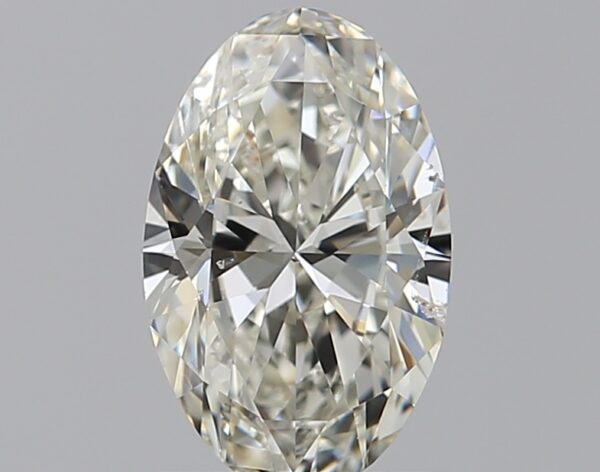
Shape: oval
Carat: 0.8
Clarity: SI2
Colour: J
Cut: EX
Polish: VG
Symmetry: VG
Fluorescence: N
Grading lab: GIA
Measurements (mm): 8.1 x 5.09 x 3